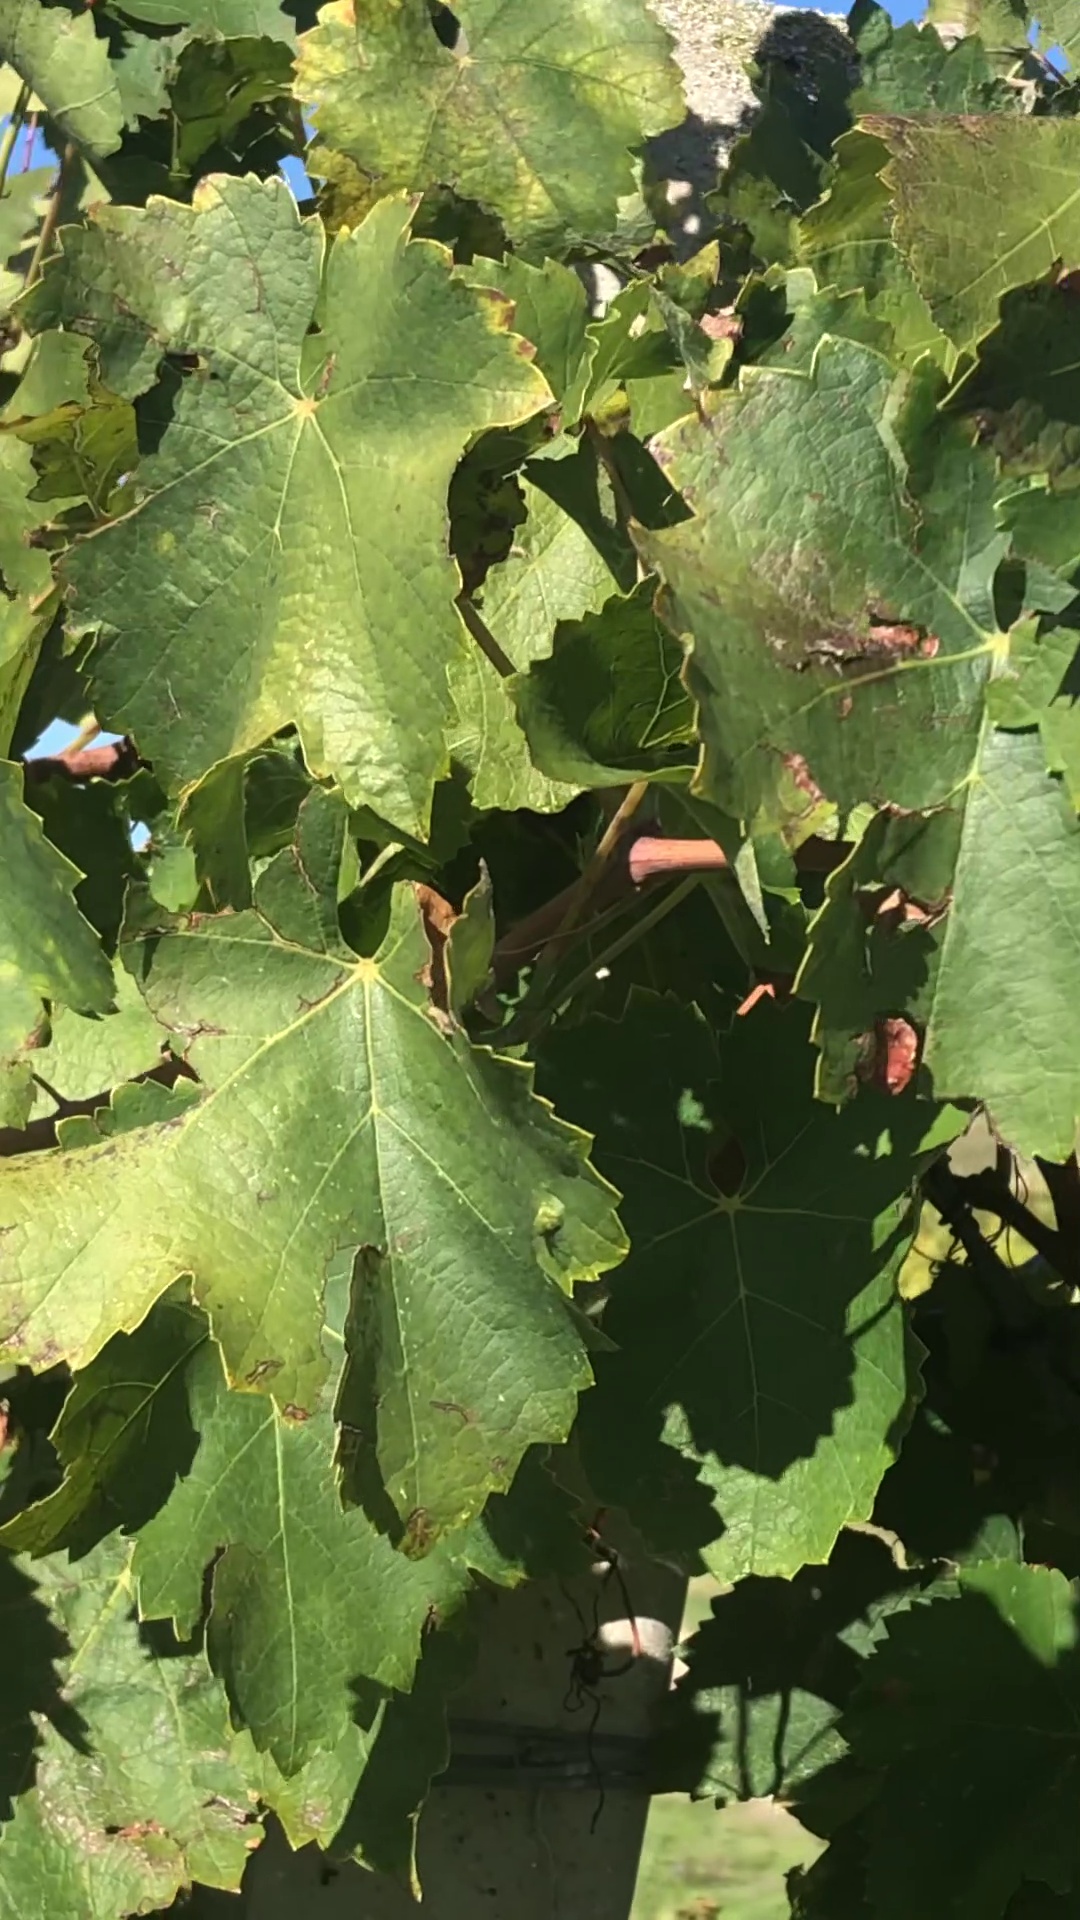
Label: healthy